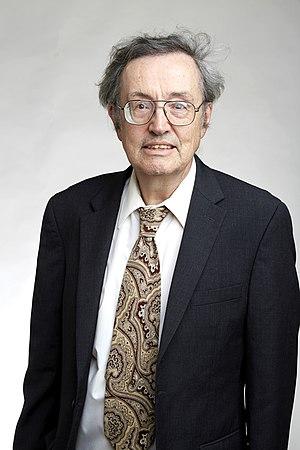
Robert Howard Crabtree, né le 17 avril 1948 à Londres, est un chimiste britannique, naturalisé américain. Il est actuellement professeur de chimie à l'Université Yale aux États-Unis